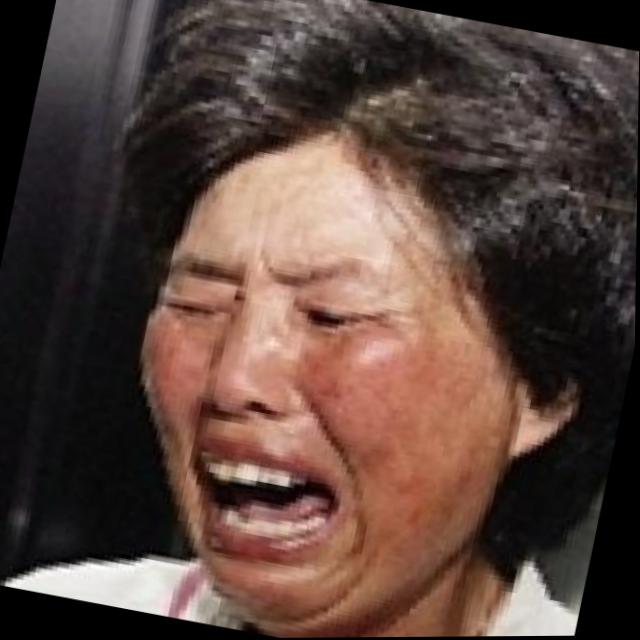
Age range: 65+